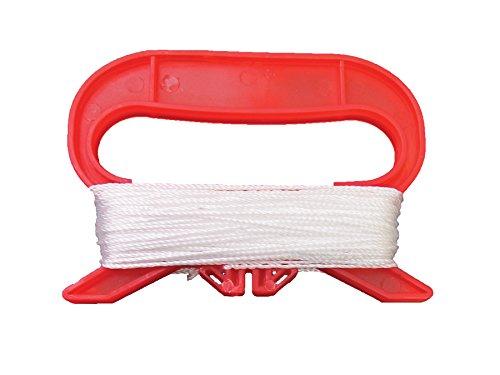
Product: In the Breeze Hot Cool Winged Box Kite
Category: Toys & Games | Sports & Outdoor Play | Kites & Wind Spinners | Kites
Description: Kite line with handle and kite bag included.
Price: $21.53